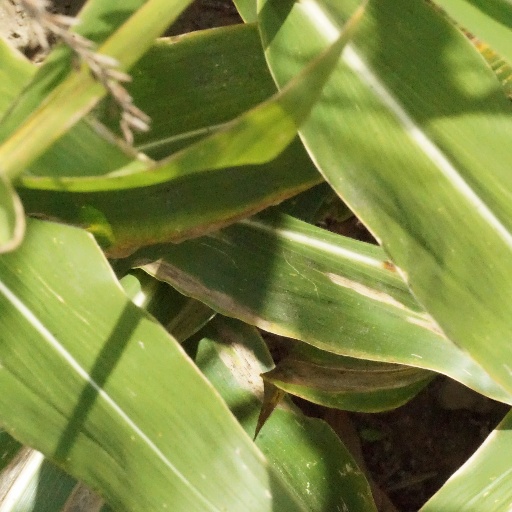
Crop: maize; corn